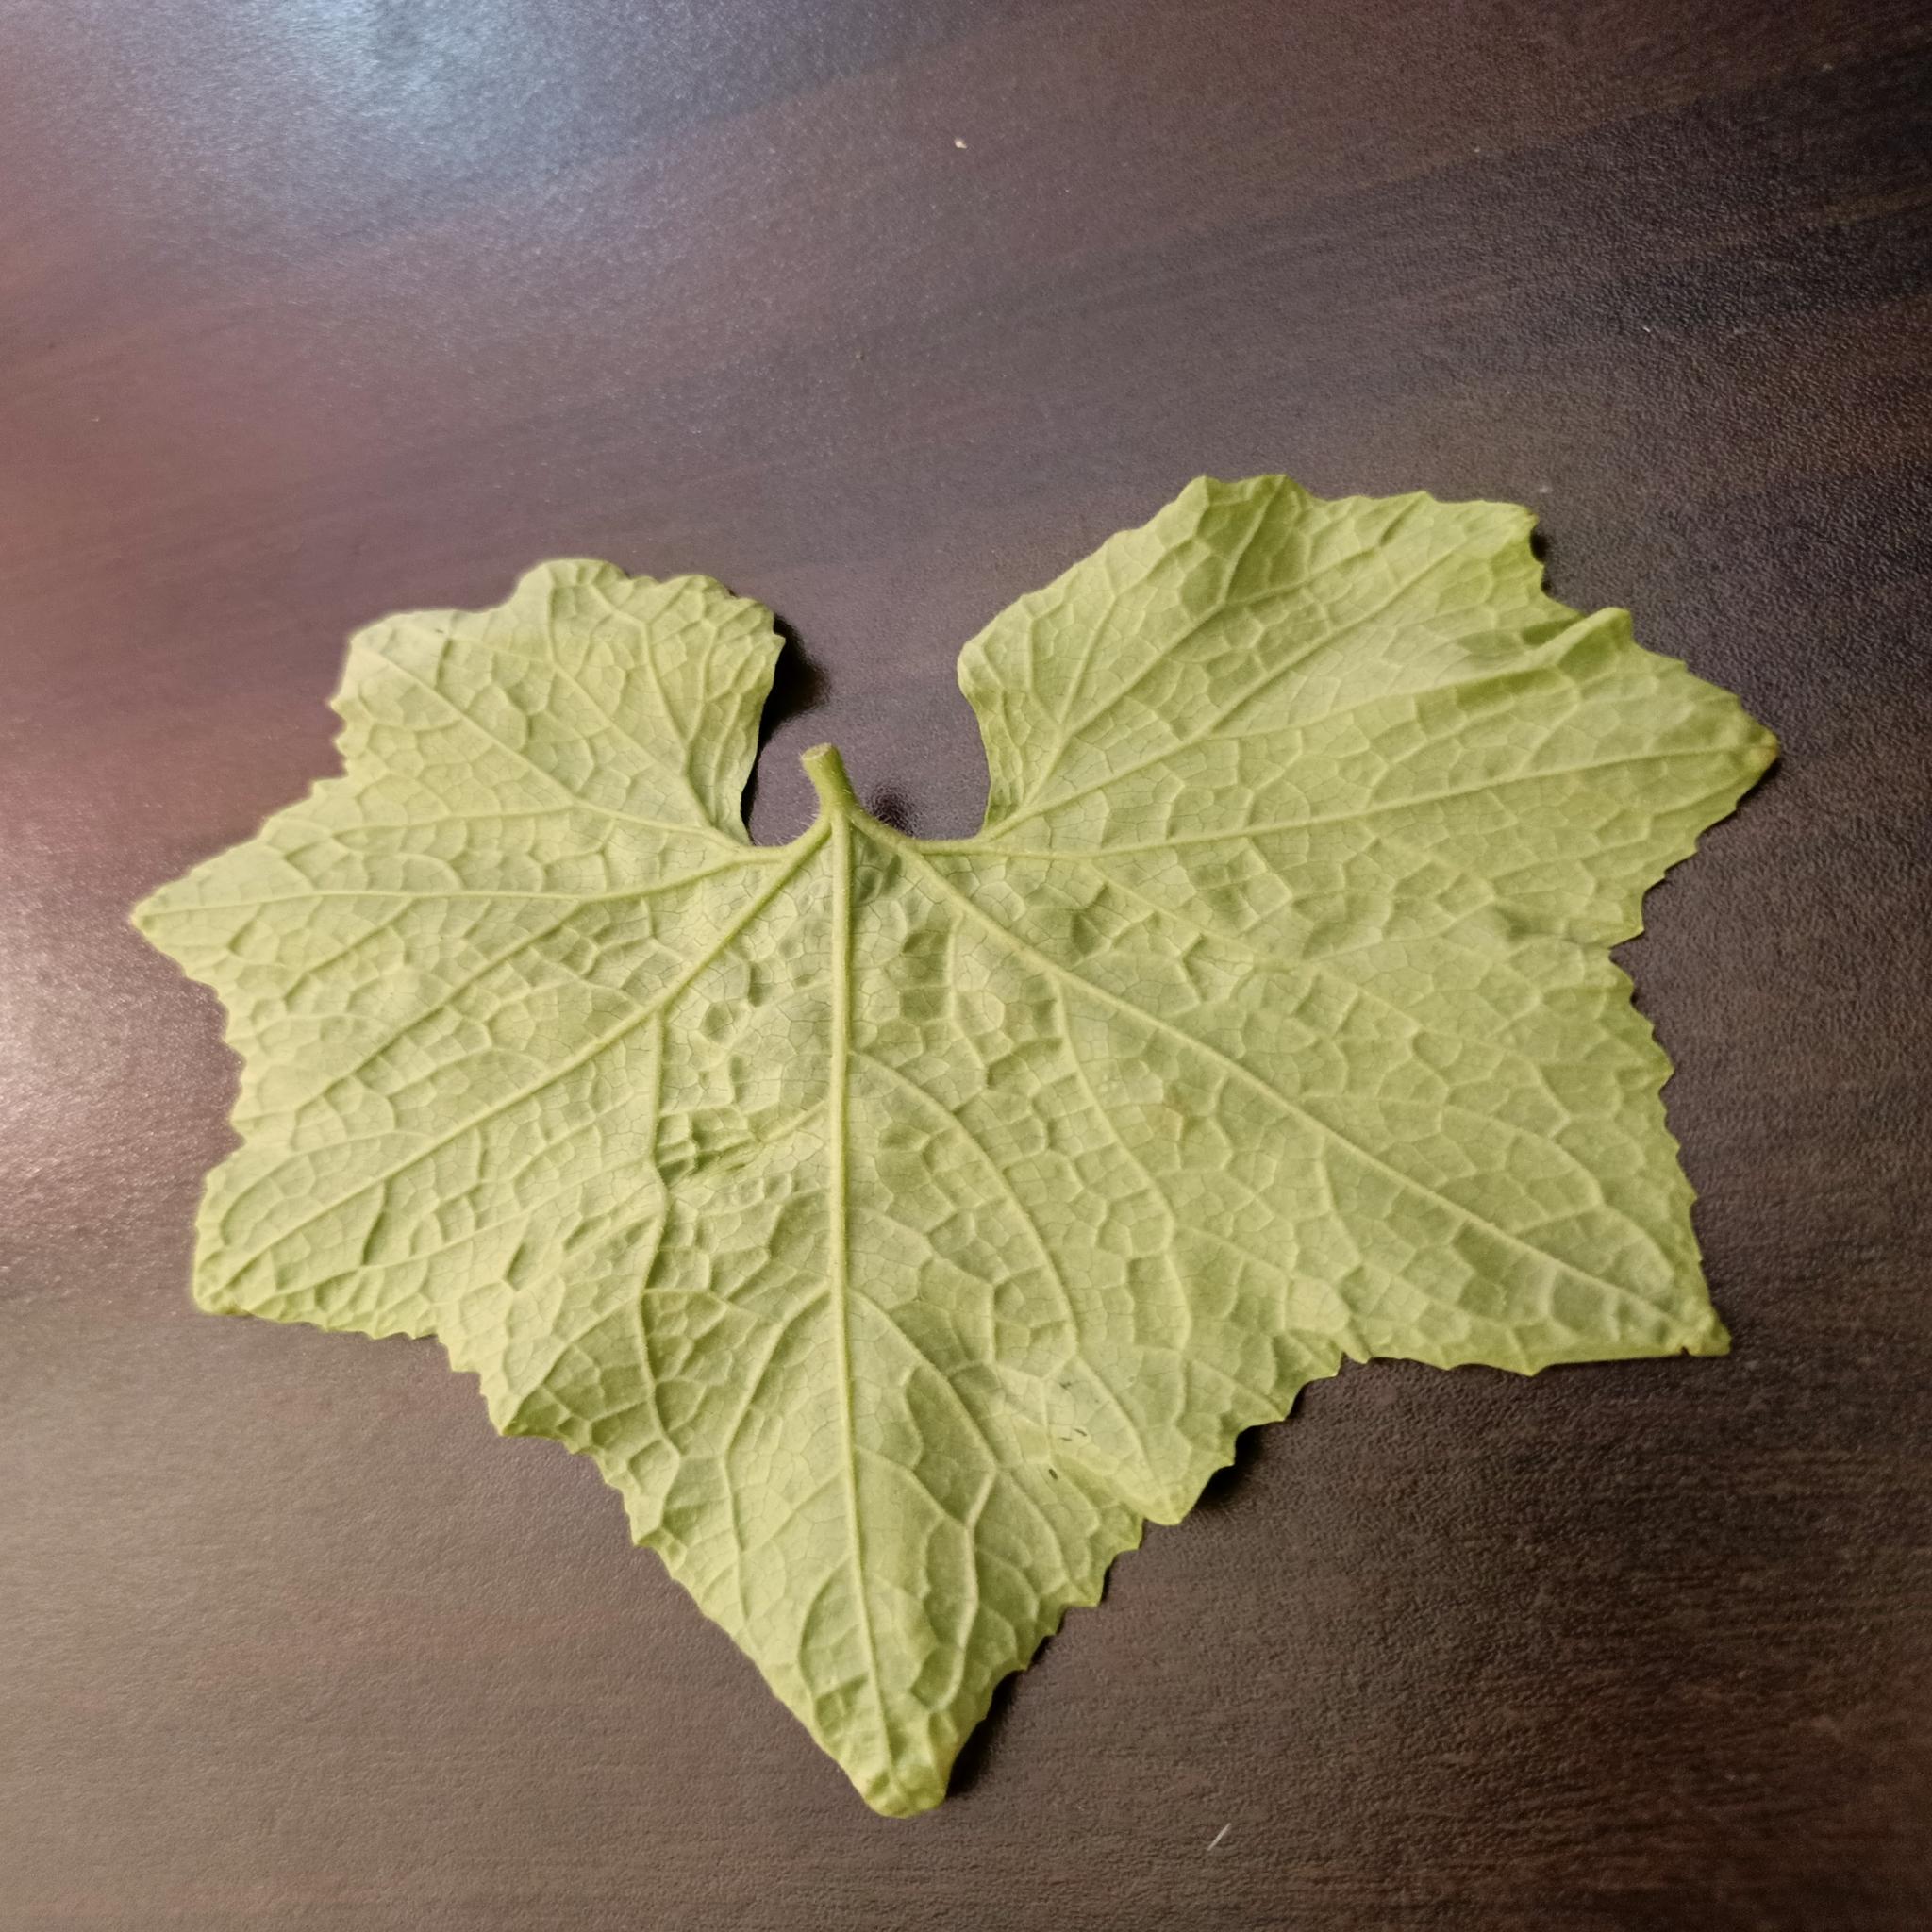
Label: Healthy